Harri Kirvesniemi

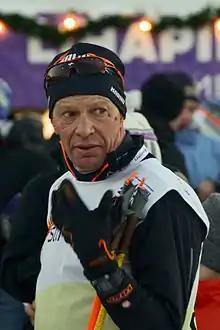
Kirvesniemi in February 2017

Harri Tapani Kirvesniemi (born 10 May 1958) is a Finnish former cross-country skier who competed from 1980 to 2001. During his career he won six Olympic medals (all bronzes), and also the 50 km event at the Holmenkollen ski festival in 2000. He retired after being caught doping at the 2001 World Championship in Lahti.